Troy Municipal Airport

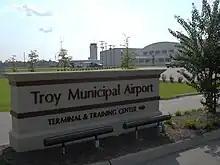
Main entrance to Troy Municipal Airport

Troy Municipal Airport covers an area of at an elevation of above mean sea level. It has two asphalt-paved runways: 14/32 measuring and 7/25 measuring . The tower and radar facilities are run by U.S. Army air traffic controllers. The airport is dominated by student pilots flying TH-67 helicopters from Fort Novosel between the times of 0800–1030L and 1400–1600L.